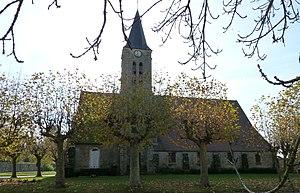
L'église de la commune de Aubepierre, canton de Mormant, commune qui compte beaucoup de hameaux dispersés à travers champs. PA00086799
Cet article recense les monuments historiques de l'ouest de la Seine-et-Marne, en France.
L'église Saint-Christophe d'Aubepierre est une église située sur la commune d'Aubepierre-Ozouer-le-Repos, en Seine-et-Marne, France, dont une partie remonte au XIIᵉ et qui est inscrite aux monuments historiques.
Aubepierre-Ozouer-le-Repos est une commune française située dans le département de Seine-et-Marne, en région Île-de-France.